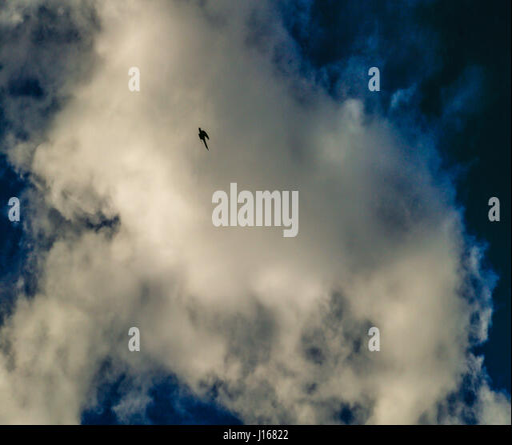
bird is a silhouette against the sky background